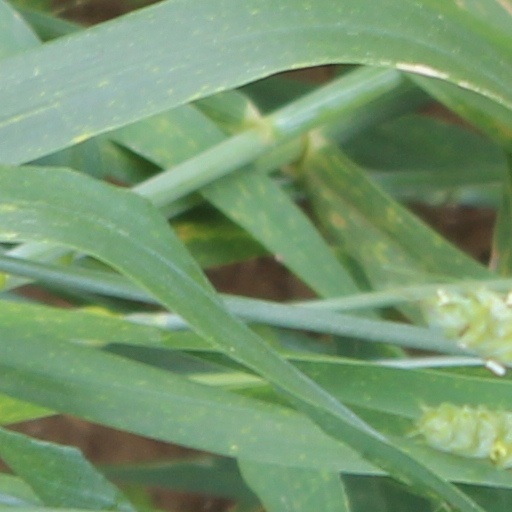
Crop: wheat